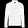
Label: Coat